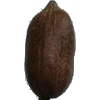
Label: Nut Pecan 1